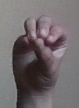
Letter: ha